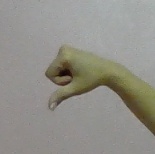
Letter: waw